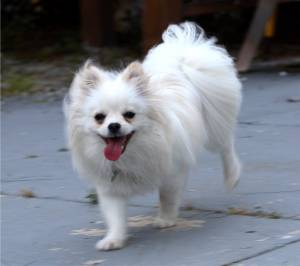
Animal: dog
Breed: pomeranian